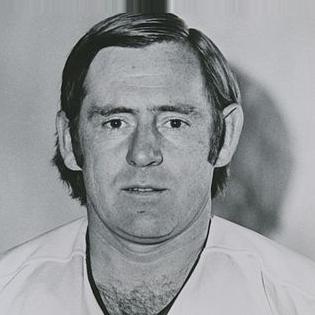
Age: 35